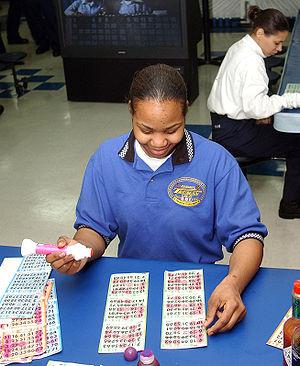
Le bingo est un jeu de société apparenté au quine, répandu en Amérique du Nord, où les nombres tirés sont annoncés les uns à la suite des autres. Les joueurs, de leur côté, notent ceux-ci sur des cartes spécialement prévues à cet effet. Le premier joueur à obtenir un schéma précis sur l'une de ces cartes est gagnant. Il crie alors « Bingo ! » pour signifier la présence de ce schéma. Ce jeu, permettant de gagner des prix contre une participation financière, est réglementé dans les pays où il est populaire.